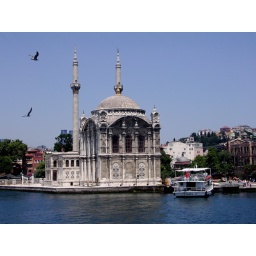
Those birds just happened to be flying by when I snapped this.